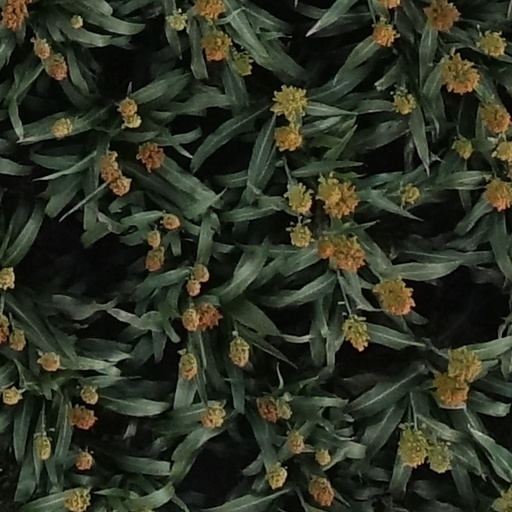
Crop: sorghum